Ajdin Hrustic

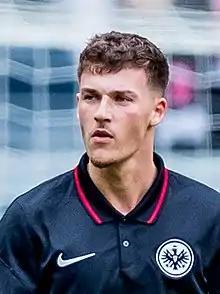
Hrustic with Eintracht Frankfurt in 2022

Ajdin Hrustic (born 5 July 1996) is an Australian professional soccer player who plays as an attacking midfielder for Dutch club Heracles Almelo and the Australia national team.